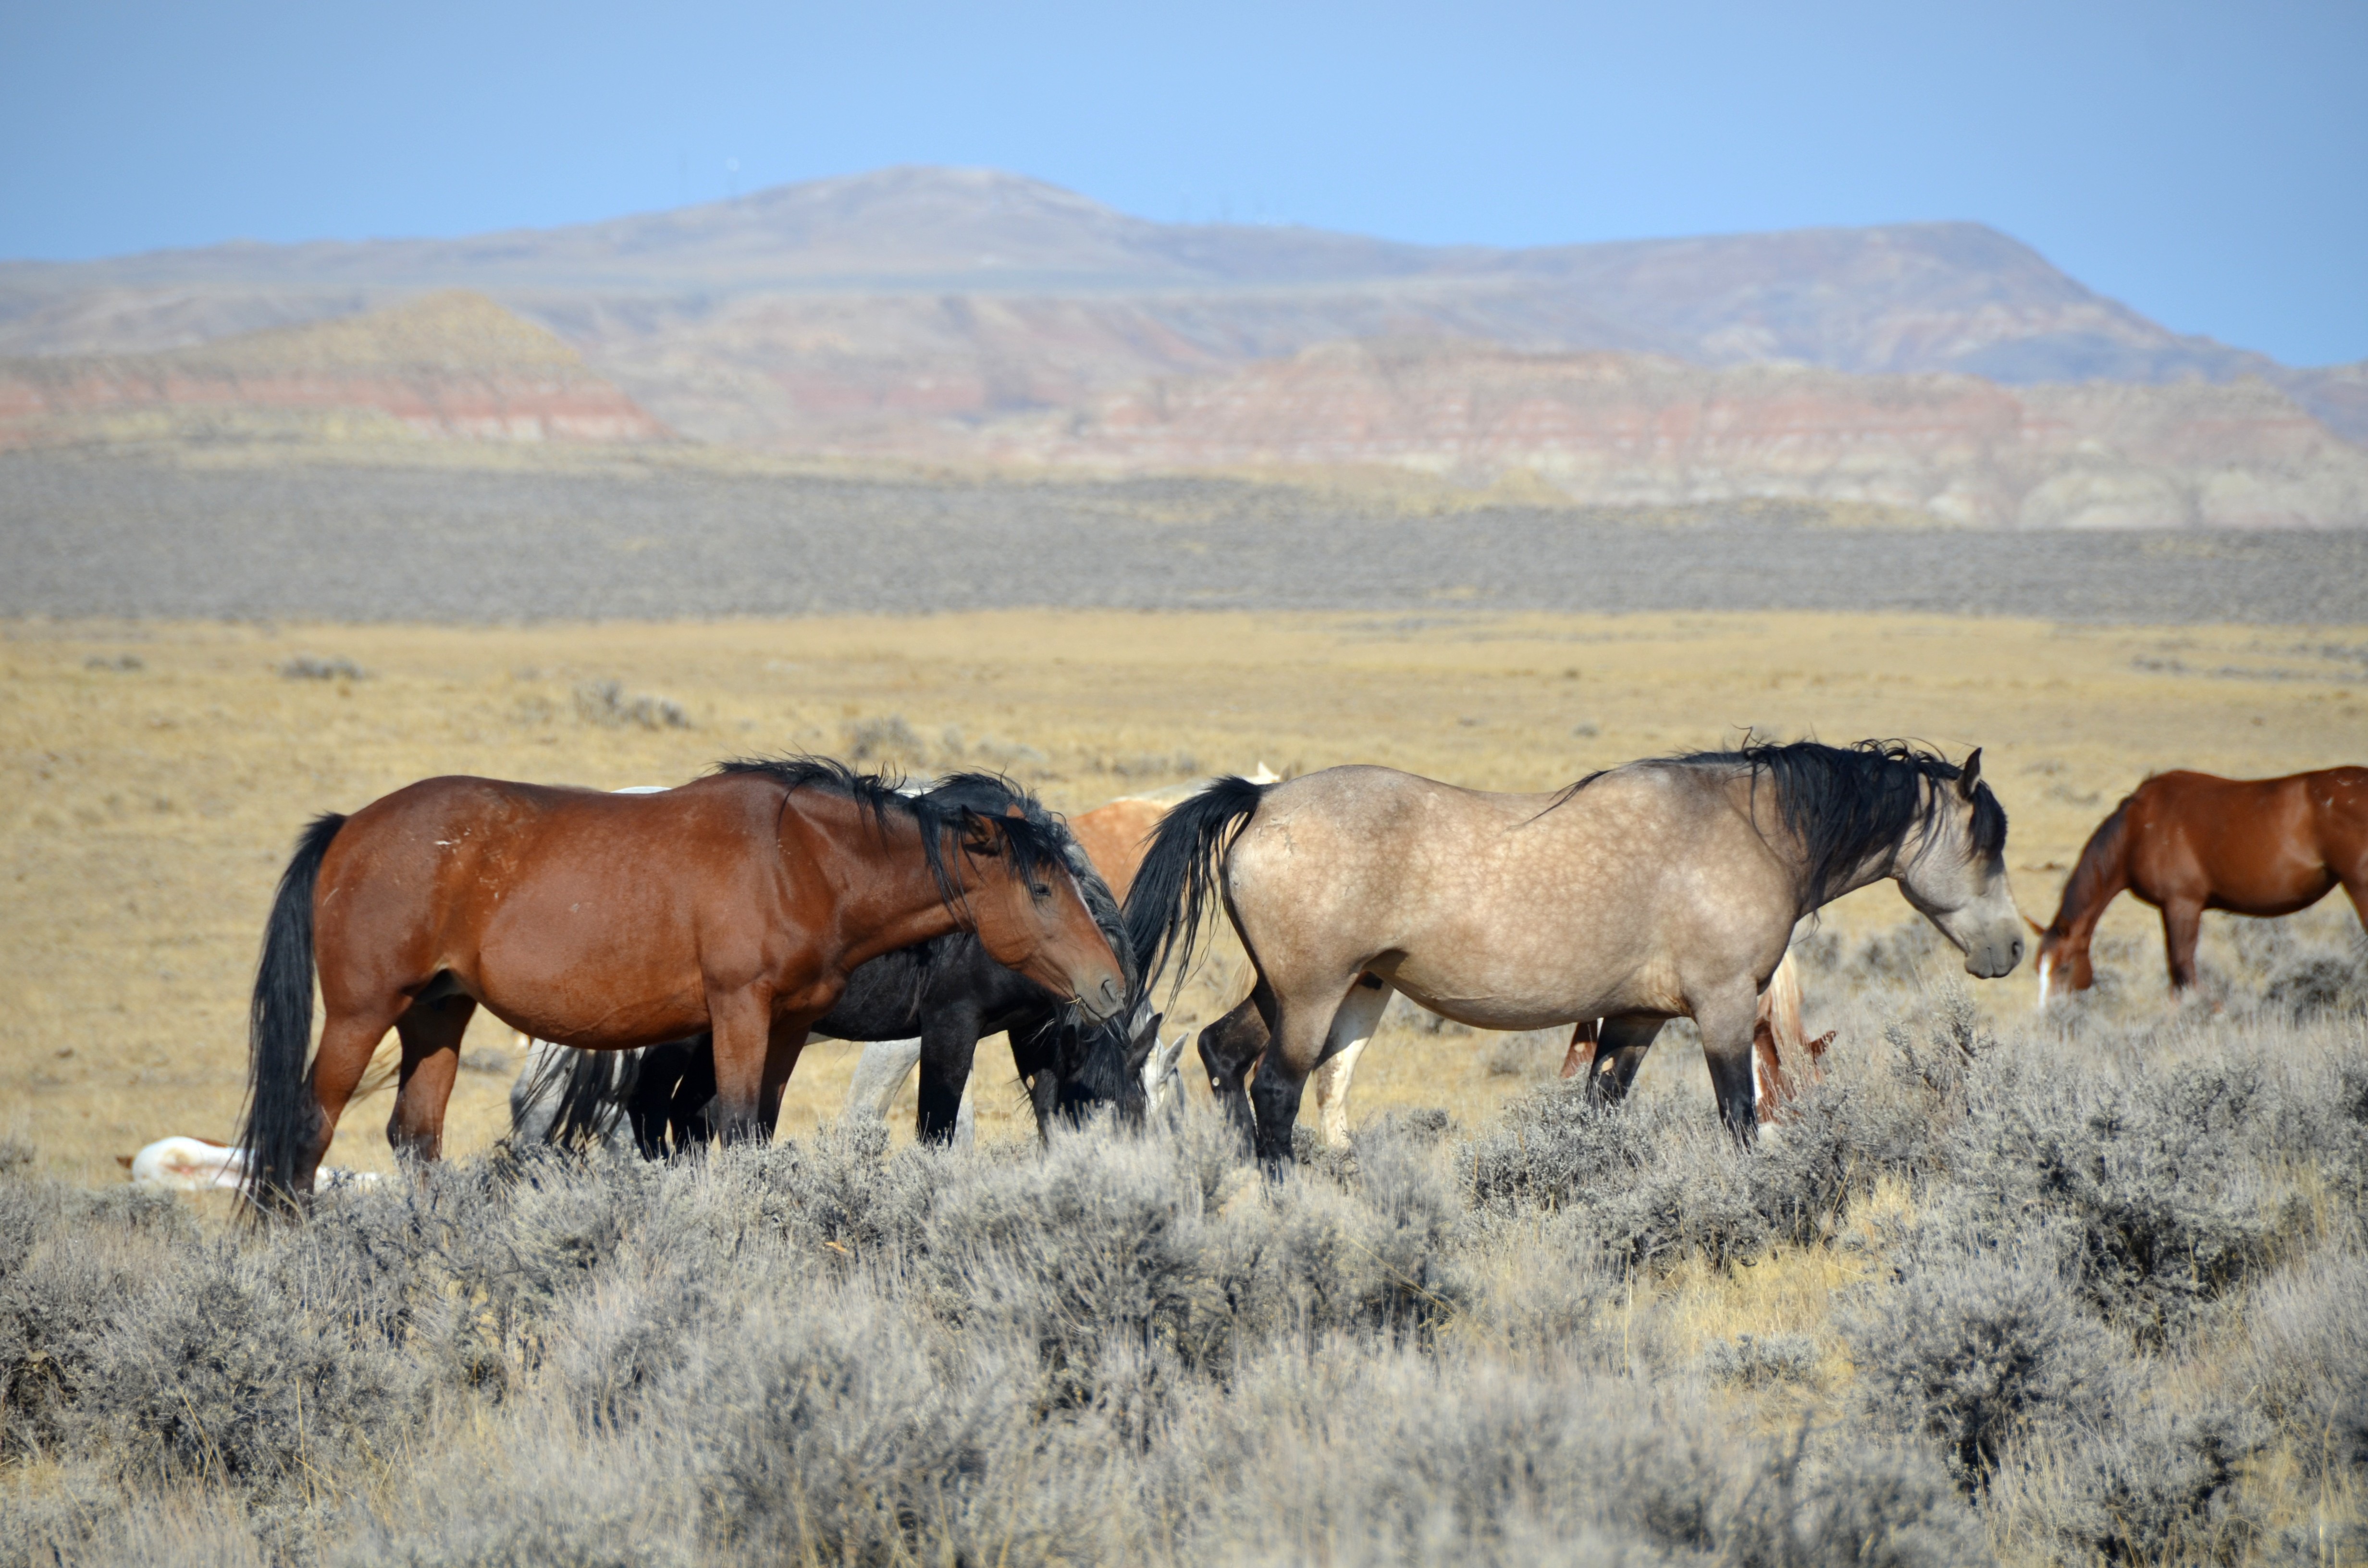
landscape, nature, prairie, animal, tourist, dry, wildlife, wild, herd, pasture, grazing, ranch, horse, scenery, usa, mammal, colorful, wild horse, horses, west, pony, tourists, mountains, grassland, animals, cowboys, mare, history, tourist attraction, mustangs, wyoming, ecosystem, steppe, wild mustangs, pack animal, cody, natural environment, horse like mammal, mustang horse, dry steppe